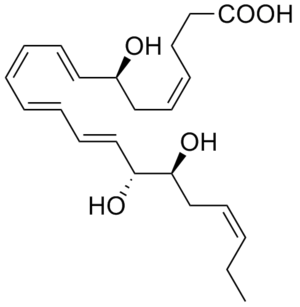
Les résolvines sont des molécules dérivant des acides gras omega 3 : l'acide éicosapentaénoïque et l'acide docosahexaénoïque. Ils sont produits par la voie de la COX-2. Expérimentalement, les résolvines réduisent l'inflammation en inhibant la production des molécules inflammatoires et la migration des cellules inflammatoires au site lésionnel. Elles ont montré une efficacité dans le cas de l'insuffisance rénale.